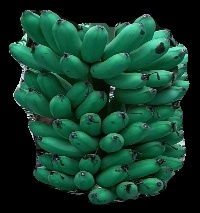
Variety: rasbale
Grade: grade1